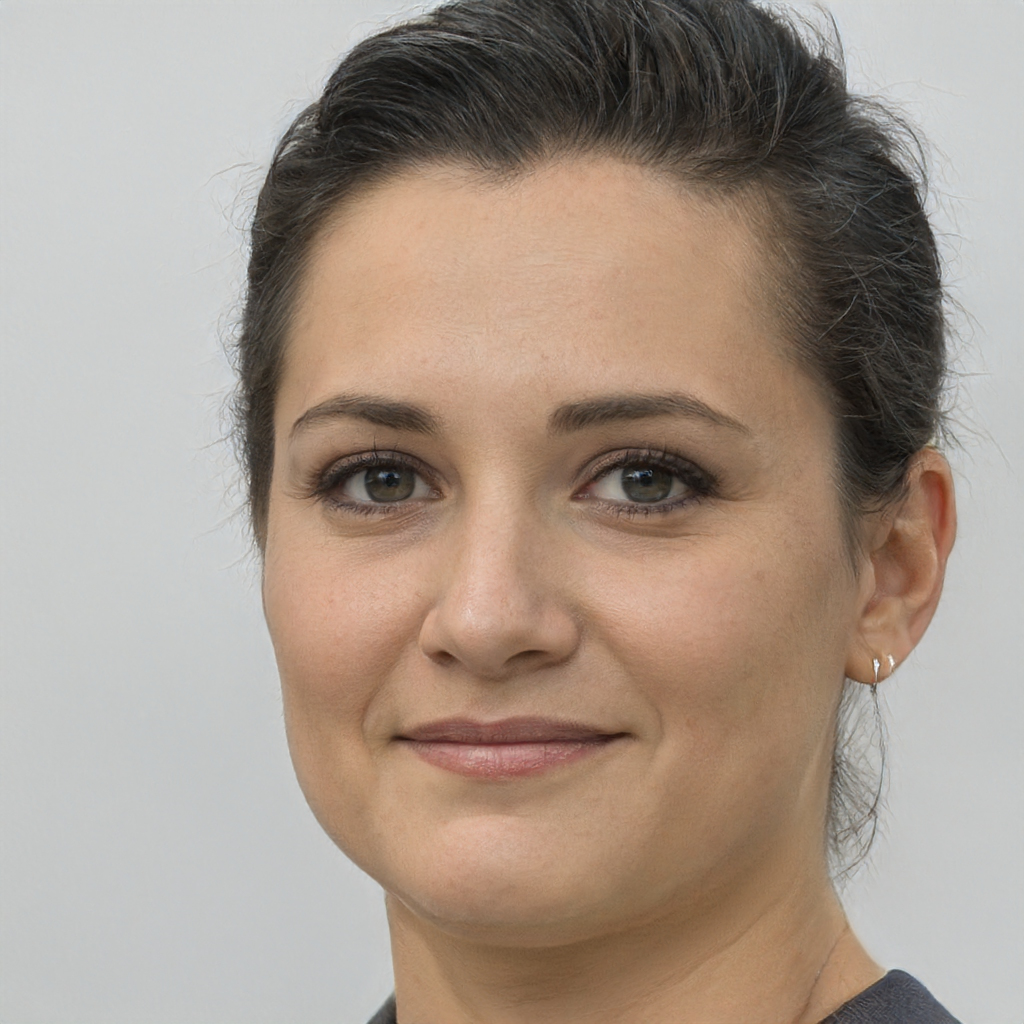
Label: Colored